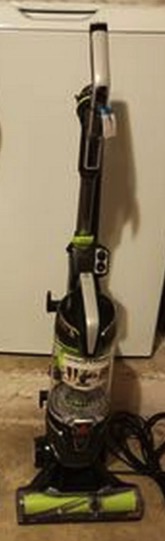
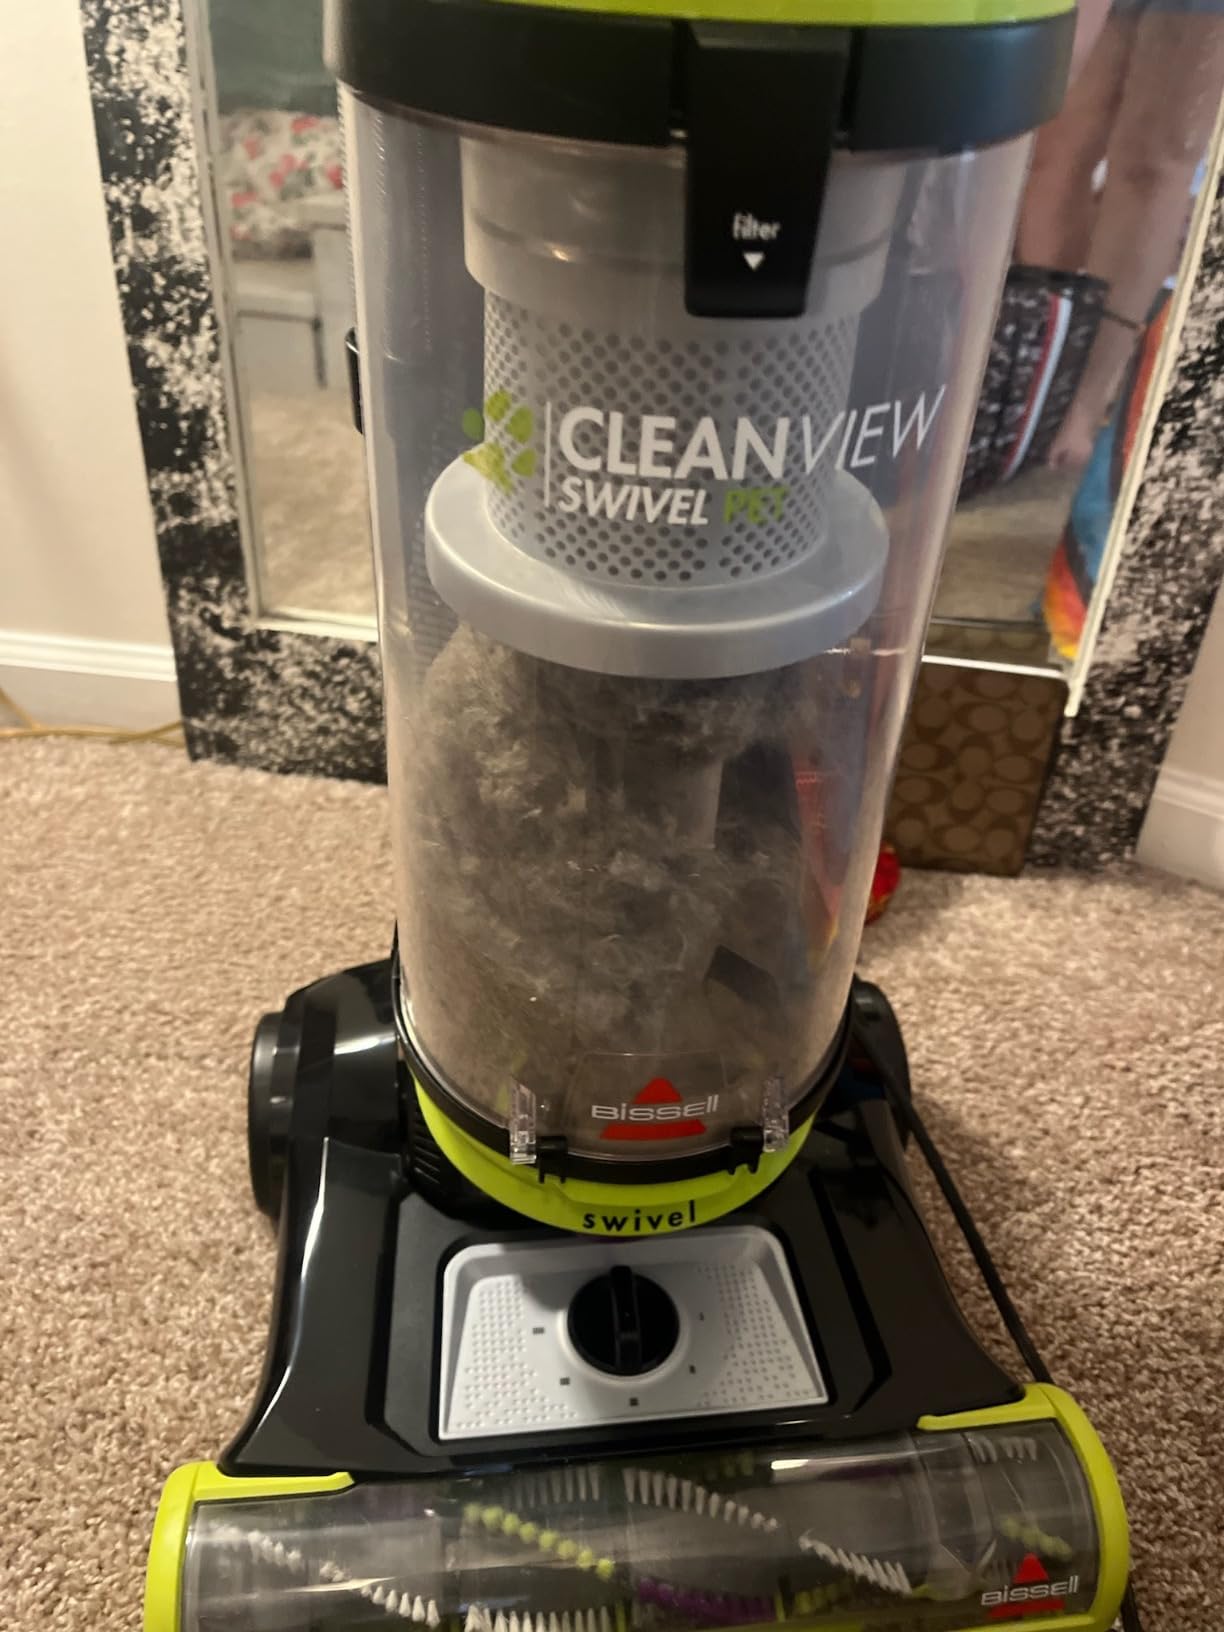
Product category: items_vacuum
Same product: no